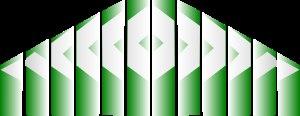
Les balises de musoir sont des balises routières, codées J14a et J14b en France, qui sont utilisées pour baliser les divergents.